Jacquette Ada

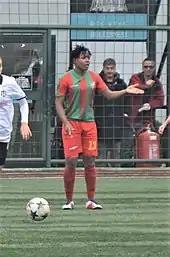
Jacquette Ada of Amed S.K. in the 2018–19 Turkish Women's First League

In September 2015, she signed with 1207 Antalya Muratpaşa Belediye Spor in Antalya, which was newly promoted to the Women's First League.